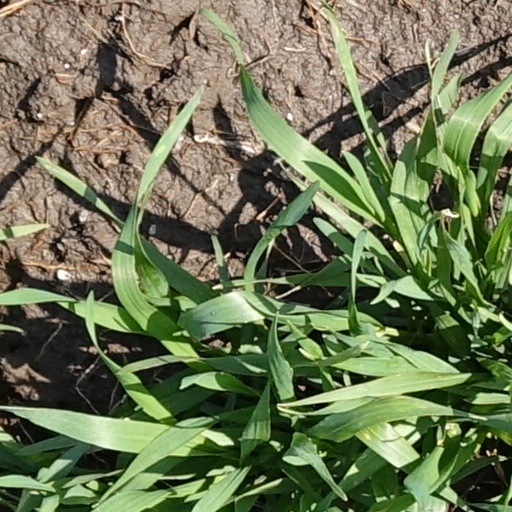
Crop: wheat